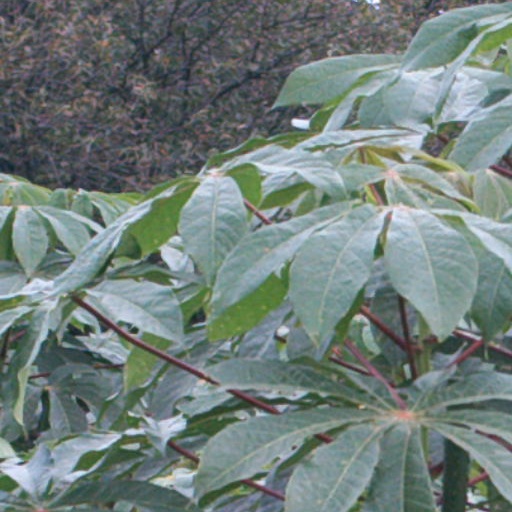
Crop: cassava